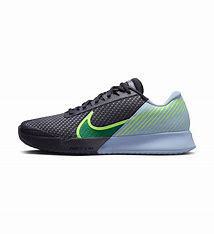
Brand: Nike
Model: Court Air Zoom Vapor Pro 2